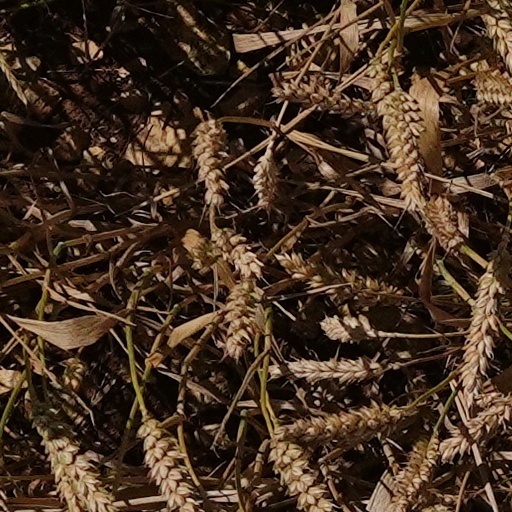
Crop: wheat